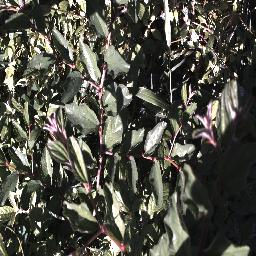
Label: chinee_apple